Catherine Louisa Pirkis

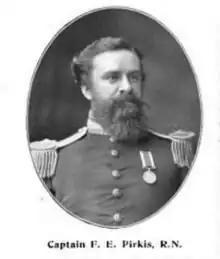
Perkis's husband

Pirkis wrote a total of 14 novels in the years spanning between 1877 and 1894 and contributed to periodicals and magazines such as "Belgravia", which had been founded by the sensation novelist Mary Elizabeth Braddon. Her first major novel, "Disappeared from Her Home," represented her foray into the mystery genre with the story of a young girl disappearing from her home. This would also serve as a prelude to the creation of the female detective character Loveday Brooke, for which Pirkis is best known.